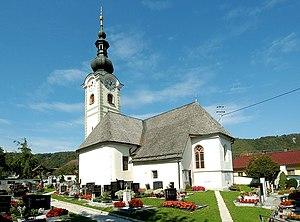
Eglise paroissiale Saint-Valentin dans le village Glainach, communauté Ferlach, district de Klagenfurt-Land, la Carinthie, Autriche Español: Iglesia Parroquial de San Valentín en el pueblo Glainach, la comunidad Ferlach, distrito de Klagenfurt-Land, Carintia, Austria